Rainbow Cheetah

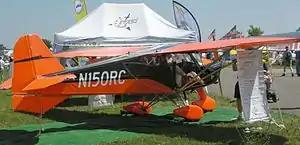

The Rainbow Cheetah a South African ultralight and light-sport aircraft, designed by Vladimir Chechin and produced by Rainbow Aircraft. The aircraft is supplied as a kit for amateur construction or as a complete ready-to-fly-aircraft.